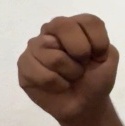
ASL sign: N